List of Icelandic writers

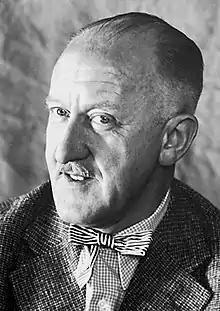
Halldór Kiljan Laxness, one of Iceland's most noted authors, was awarded the Nobel Prize in Literature in 1955

Iceland has a rich literary history, which has carried on into the modern period.